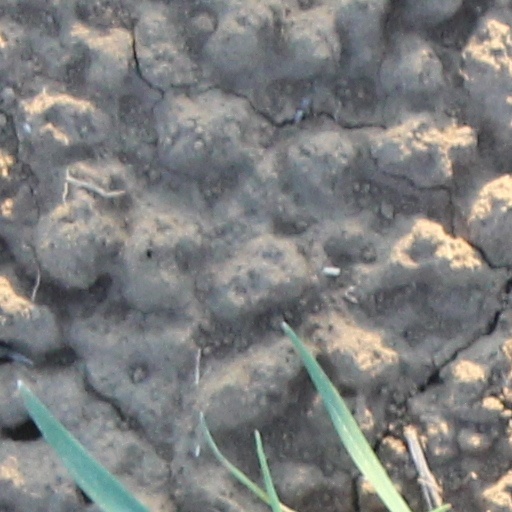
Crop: wheat